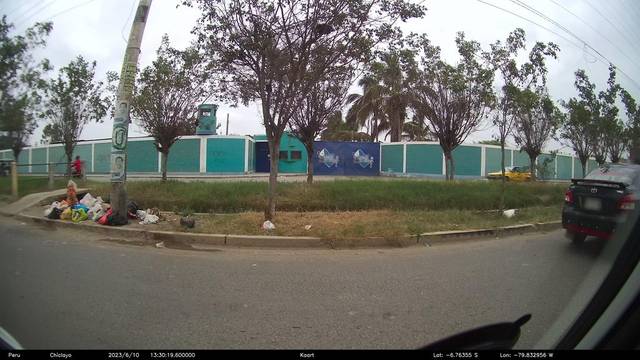
Region: Peru
Coordinates: -6.764, -79.833